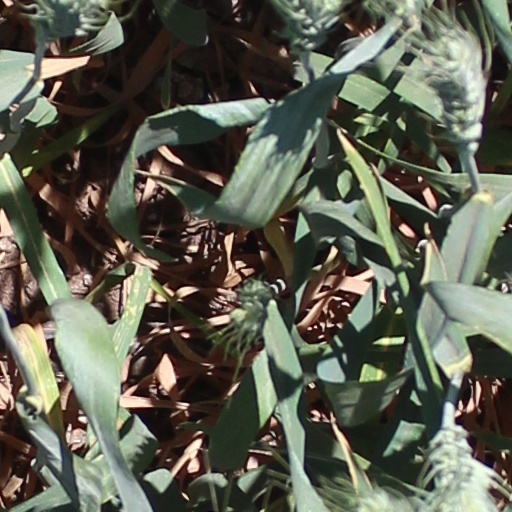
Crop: wheat